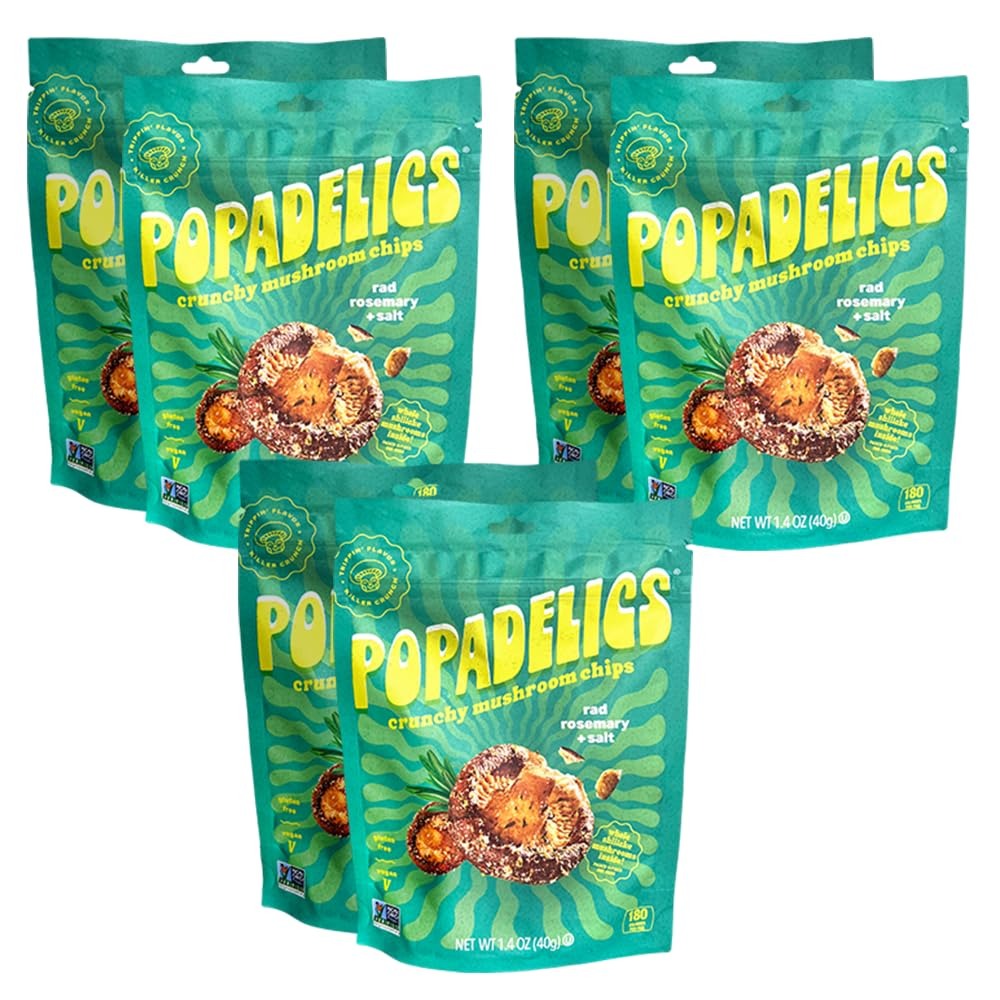
Item Name: Popadelics Crunchy Mushroom Chips Rad Rosemary & Salt Shiitake Mushroom Crisps, Lightly Cooked and Seasoned, Vegan Chips, Vegan Snacks, Vegan Food, 1.4 oz ea (6 Count)
Bullet Point 1: Trippin’ Flavor, Killer Crunch: Popadelics Crunchy Mushroom Chips are shiitake mushrooms reimagined for the modern superfood snacker. They’re a radical sensory experience of taste and crunch, thanks to our intense flavor combinations and revolutionary cooking method. We’re super psyched to turn everyone (even you, mushroom doubters) on to the superpowers of mushrooms—one crunchy little flavor trip at a time. Flavor power!
Bullet Point 2: 100% Vegan and Better-for-You: With no reliance on animal products, it feels great to do better and feel better. Plus, each 1.4oz bag of Popadelics Crunchy Mushroom Chips contains only 180 calories, 9g of fat, 21g of carbs, plus 6g of fiber, 3g of protein, and 0g of added sugars.
Bullet Point 3: We Put the Pop in Popadelics: Popadelics Crunchy Mushroom Chips get their addicting, crunchy texture from a process called vacuum frying. Vacuum frying uses a combination of hot oil and pressure so, compared to conventional frying, our shiitake mushroom chips can cook at much lower temperatures. Why is this revolutionary? Because this helps food retain more of their color, nutrients, textures and flavors all while absorbing less oil - so you can feel good about what you're eating.
Bullet Point 4: Hunk with Funk, An Absolute Truffle Hog: Popadelics Trippin’ Truffle Parm is rich, sharp, and surprisingly vegan. You’re not imagining things: there’s parm in the mix and it’s vegan. This little guy is a savory triple threat with hints of shiitake, parmesan and truffle. It’s a rare find worth foraging for every time you crave that Popadelics crunch.
Bullet Point 5: Spicy Bae, Packing Just the Right Amount of Heat: Burned out on your regular spicy chips? Welcome to the party. Popadelics Twisted Thai Chili is quite piquant and really knows how to kick things off. No need to worry though, this Spicy Bae won’t fry your taste buds. But it will make them dance.
Bullet Point 6: The Not-So-Basic B, Balances Simple and Savory with Class: Popadelics Rad Rosemary & Salt is simple, but not basic – it’s how this true original got its name. Salt and rosemary combine to pack a savory flavor punch without overpowering the signature taste of shiitake mushrooms.
Bullet Point 7: Good for the Taste Buds and the Mind: Purchases of Popadelics help support the Fun-Gal Snacks Foundation, a charitable organization that supports various causes centered around health and wellness, including the Johns Hopkins Center for Psychedelic & Consciousness Research and their exploration of innovative treatments for improved mental health.
Value: 8.4
Unit: Ounce

Price: 5.99